Gianluca Arrighi

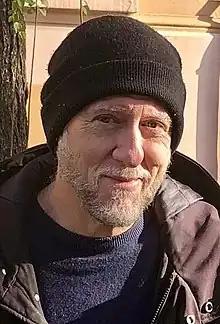

Arrighi earned his MSc in Law, joining the Italian Bar Association in 2002. He has been Teaching Assistant of Criminal Law with both Sapienza University of Rome and the University of Cassino, and author of scholarly papers and articles published in law journals. He made his debut as a writer with "Crimina romana" in 2009: Arrighi drew on his experience as criminal lawyer for this essay, a short story collection focusing on court cases he had handled, and which catalyzed him to start writing about actions of real offenders, focusing on their personal background and human traits. A limited edition of the book has been purchased by the Province of Rome under the Presidency of Nicola Zingaretti, and it was distributed as a reference reading for high school students as part of a project intended to promote a culture of lawfulness and to combat youth crime. Within this framework, Arrighi met about two hundred students, sitting for Q&A sessions about crimes and criminality. He is the founder and president of "Priya", the association that fights against all forms of gender violence and offers legal assistance to the victims of these hateful crimes.